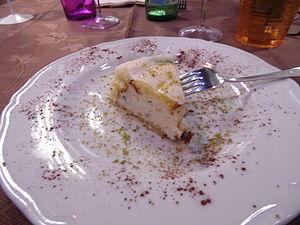
La cassata, qui a donné l'italianisme cassate, est un gâteau originaire de Sicile, à base de ricotta, d’un biscuit de type génoise, de pâte d'amande, de fruits confits et d’un glaçage au sucre, traditionnellement préparé lors des fêtes de Pâques.